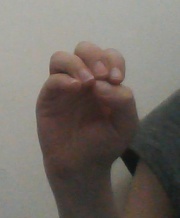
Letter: ha